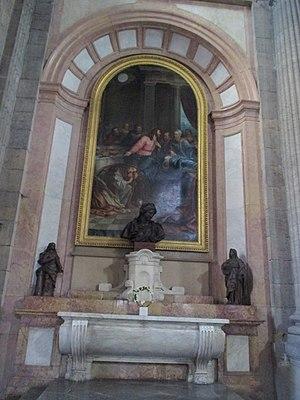
Église Sainte-Madeleine de Besançon
L’église Sainte-Madeleine est une église-halle de style classique du XVIIIᵉ siècle, du quartier Battant de Besançon, dans le Doubs en Bourgogne-Franche-Comté. Elle est reconstruite, entre 1746 à 1766, par l'architecte bisontin Nicolas Nicole, et dédiée à Marie de Magdala. Cette église de l'unité pastorale Saint-Étienne, est classée aux monuments historiques depuis 1930, et abrite un orgue classé aux monuments historiques, ainsi qu'un musée de la vie passée du quartier de Battant.